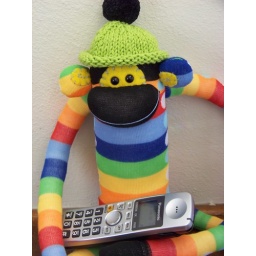
Everyday he waits by the phone hoping for a call or sits looking out the window waiting to be collected.